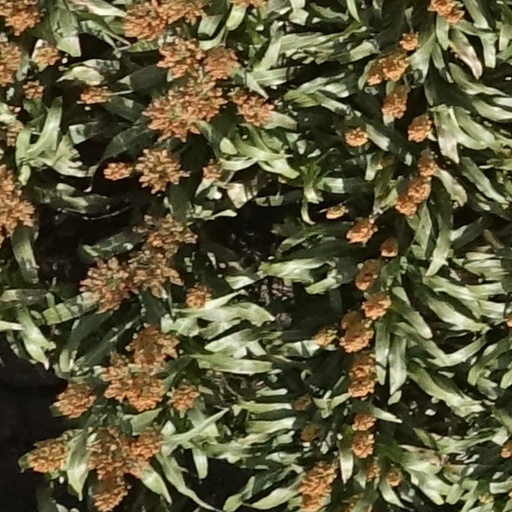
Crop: sorghum